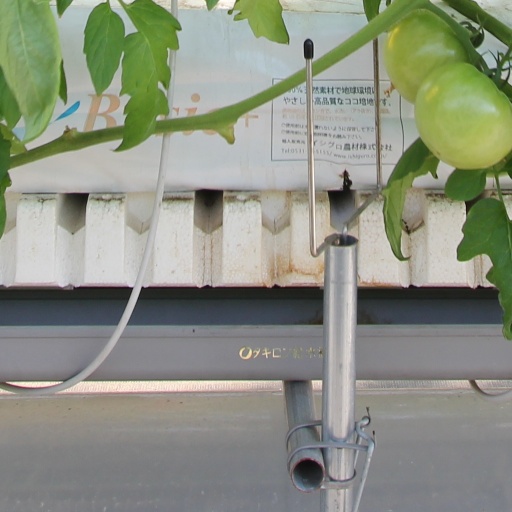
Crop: tomato